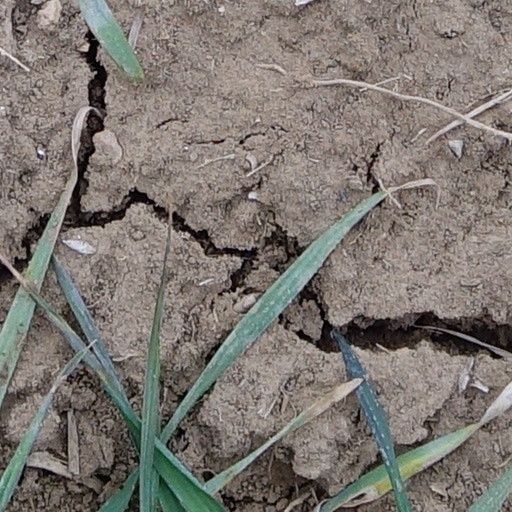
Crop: wheat